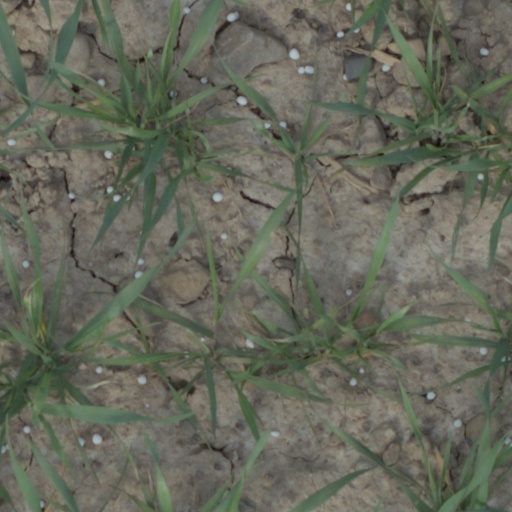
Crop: wheat